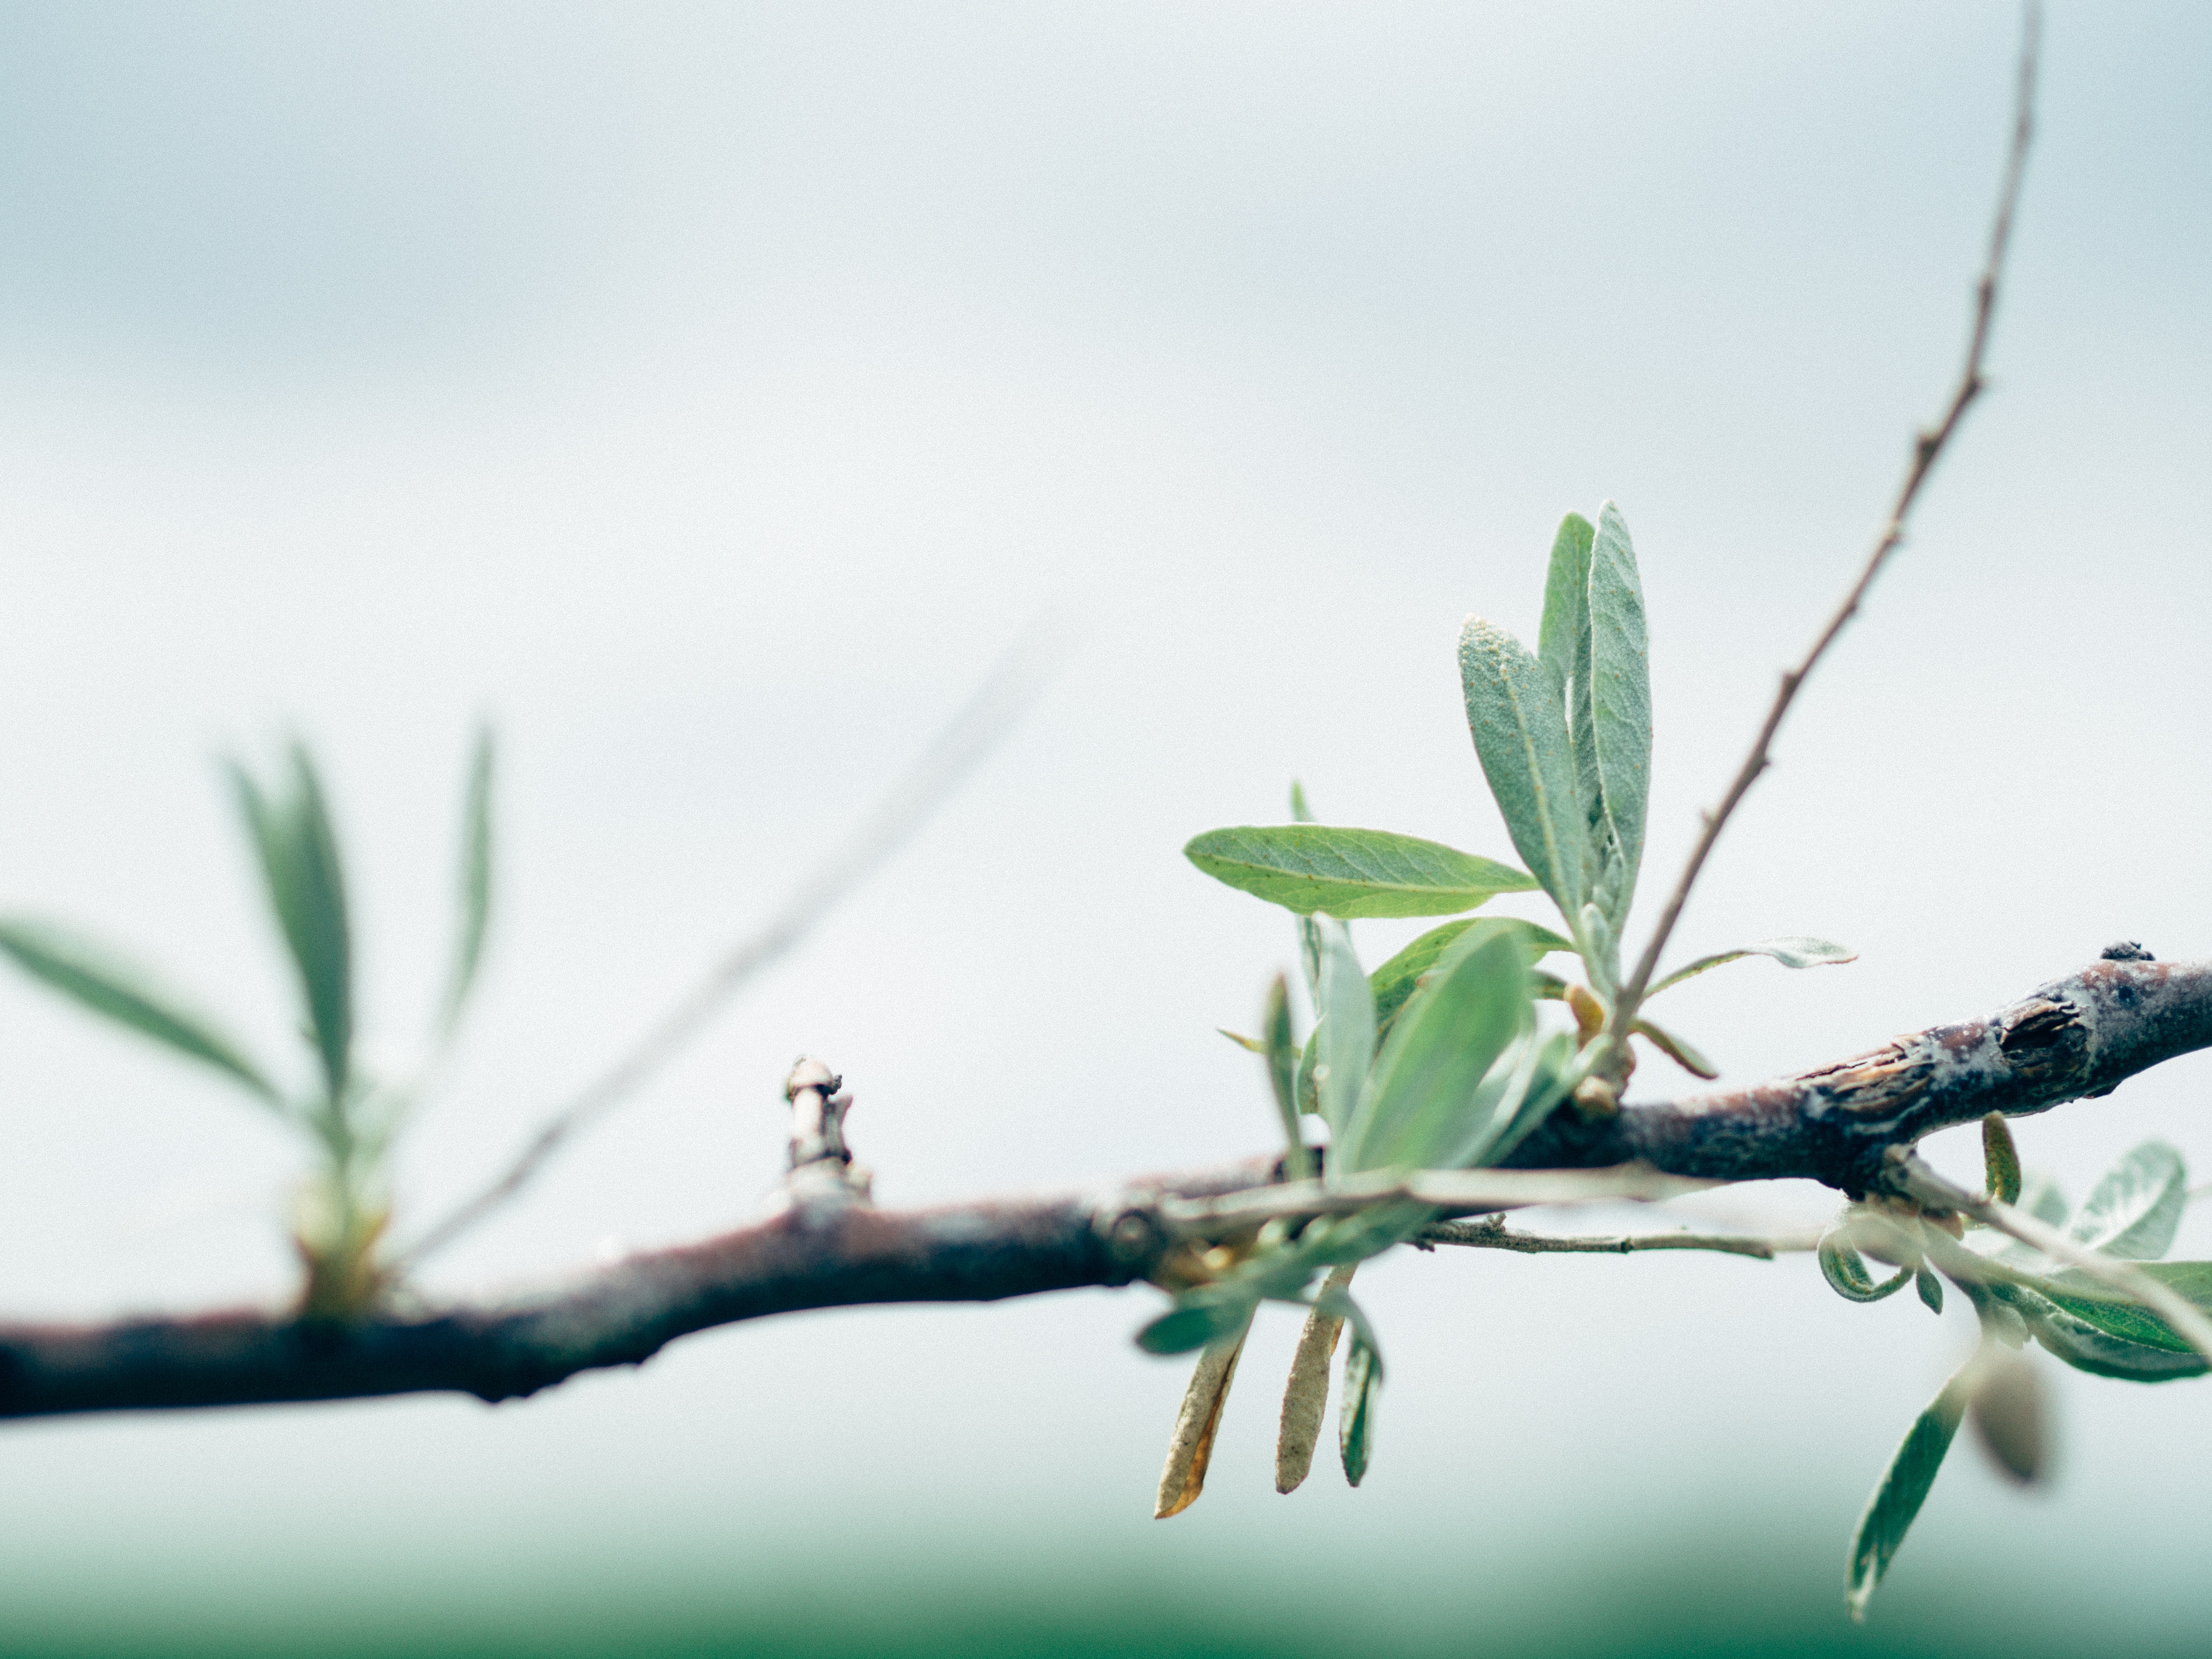
tree, nature, grass, branch, plant, photography, leaf, flower, green, insect, botany, flora, fauna, invertebrate, twig, close up, macro photography, plant stem